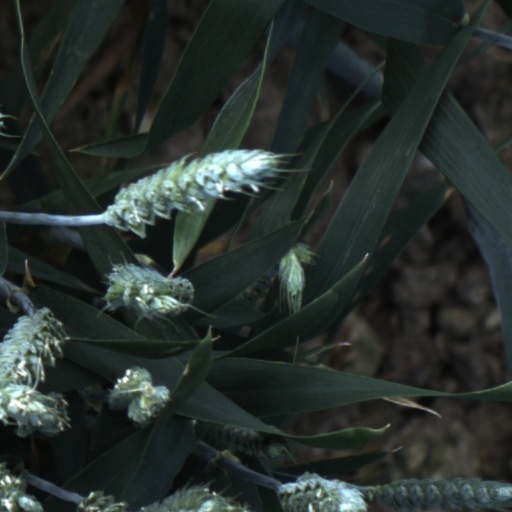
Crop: wheat